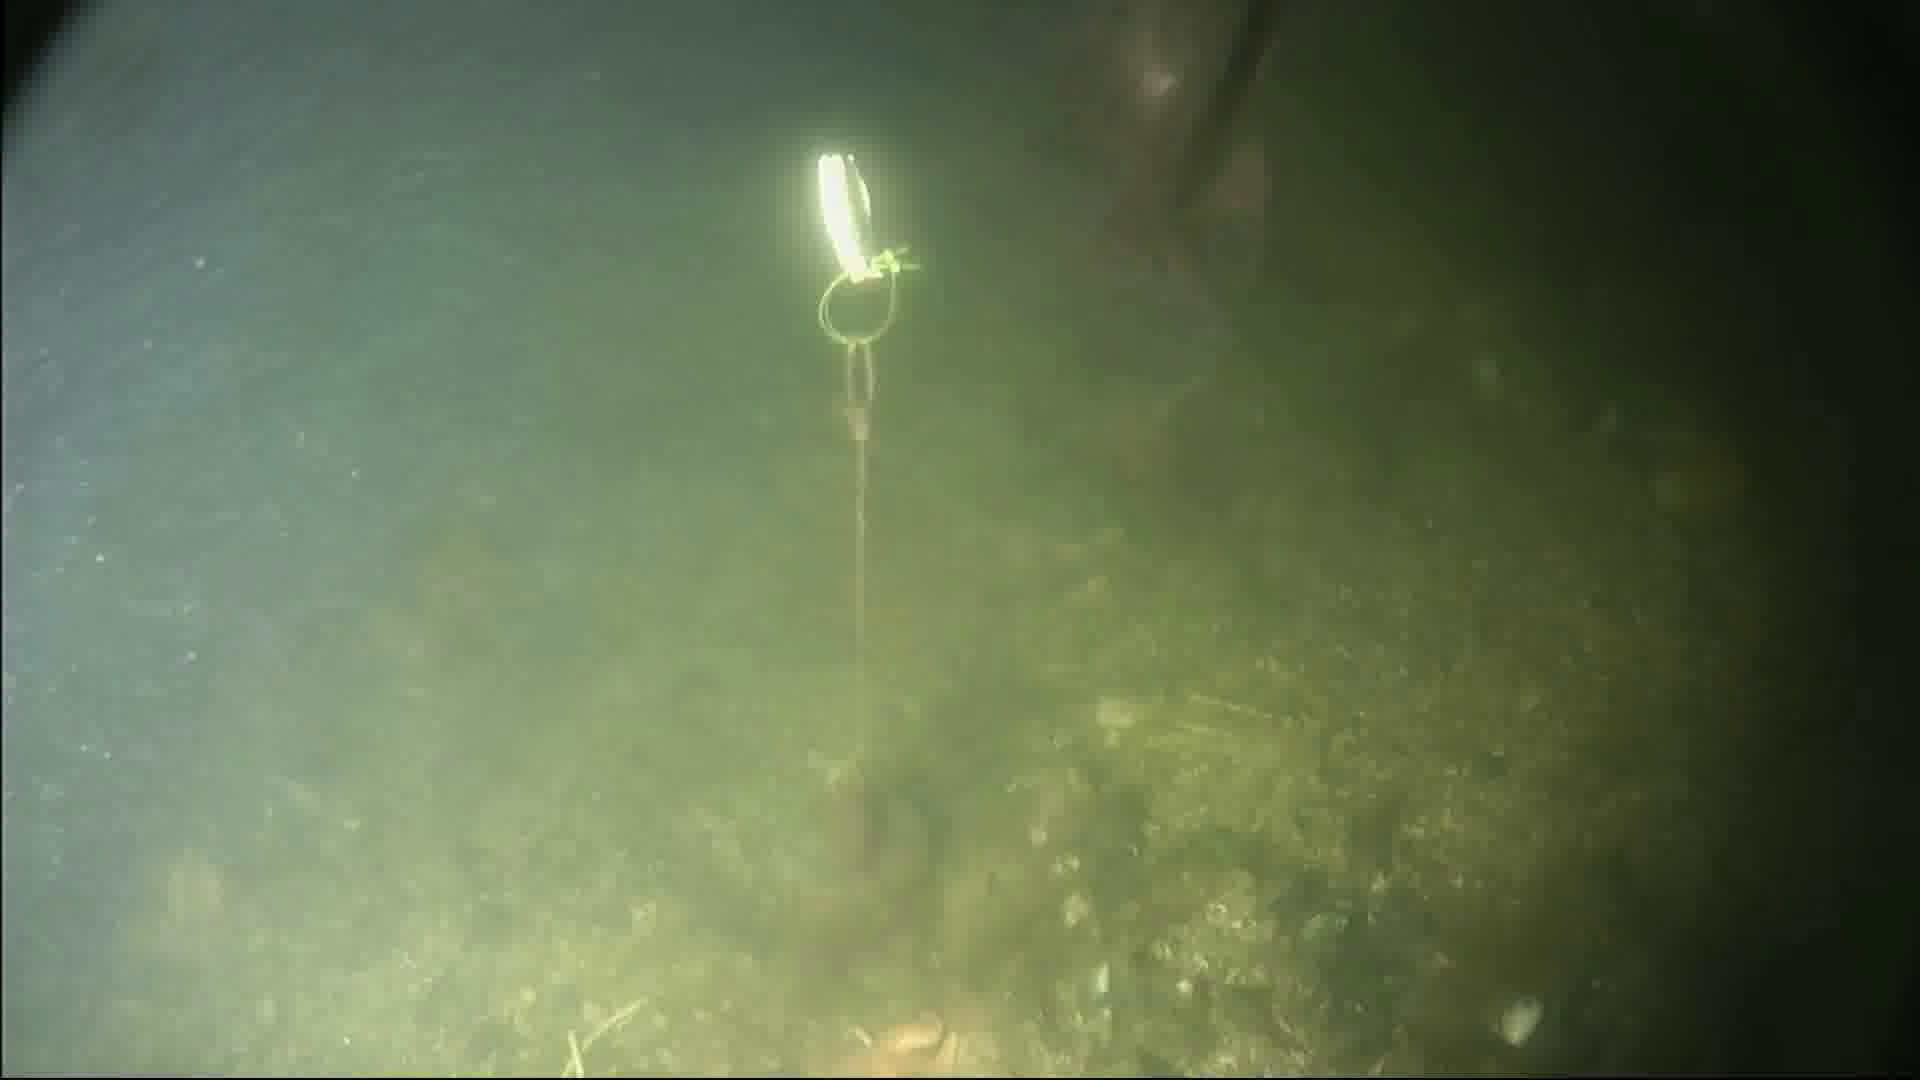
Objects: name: fish
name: starfish
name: crab